Gordon Brown

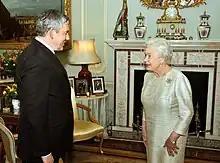
Brown tendering his resignation to Queen Elizabeth II at Buckingham Palace

During his Labour leadership campaign Brown proposed some policy initiatives, which he called the "manifesto for change".